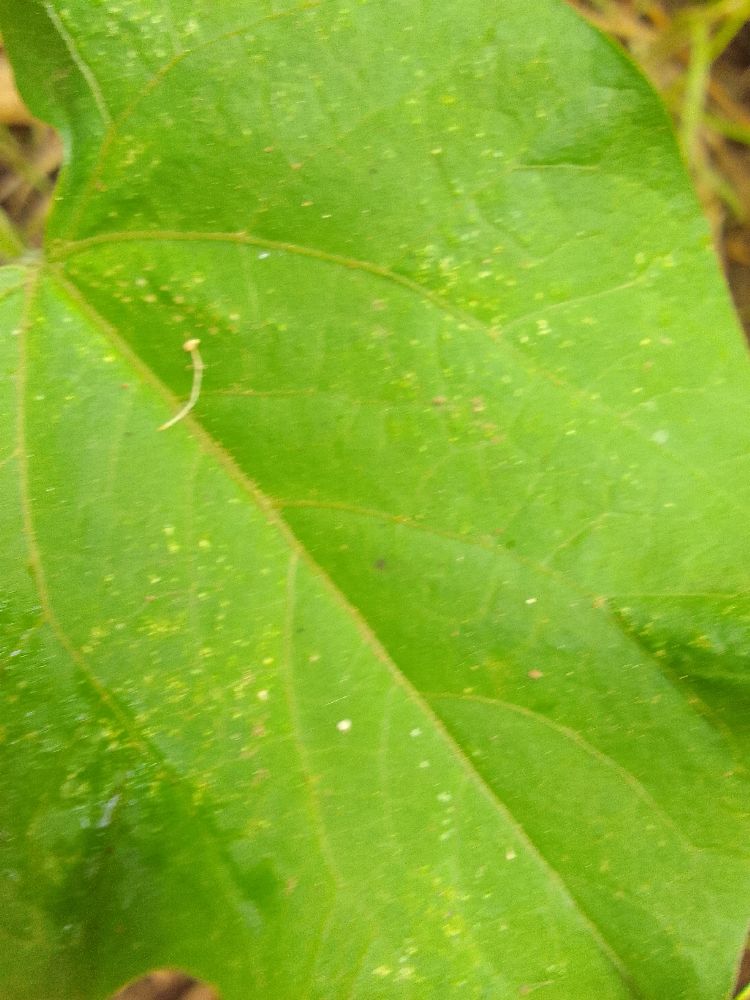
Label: healthy